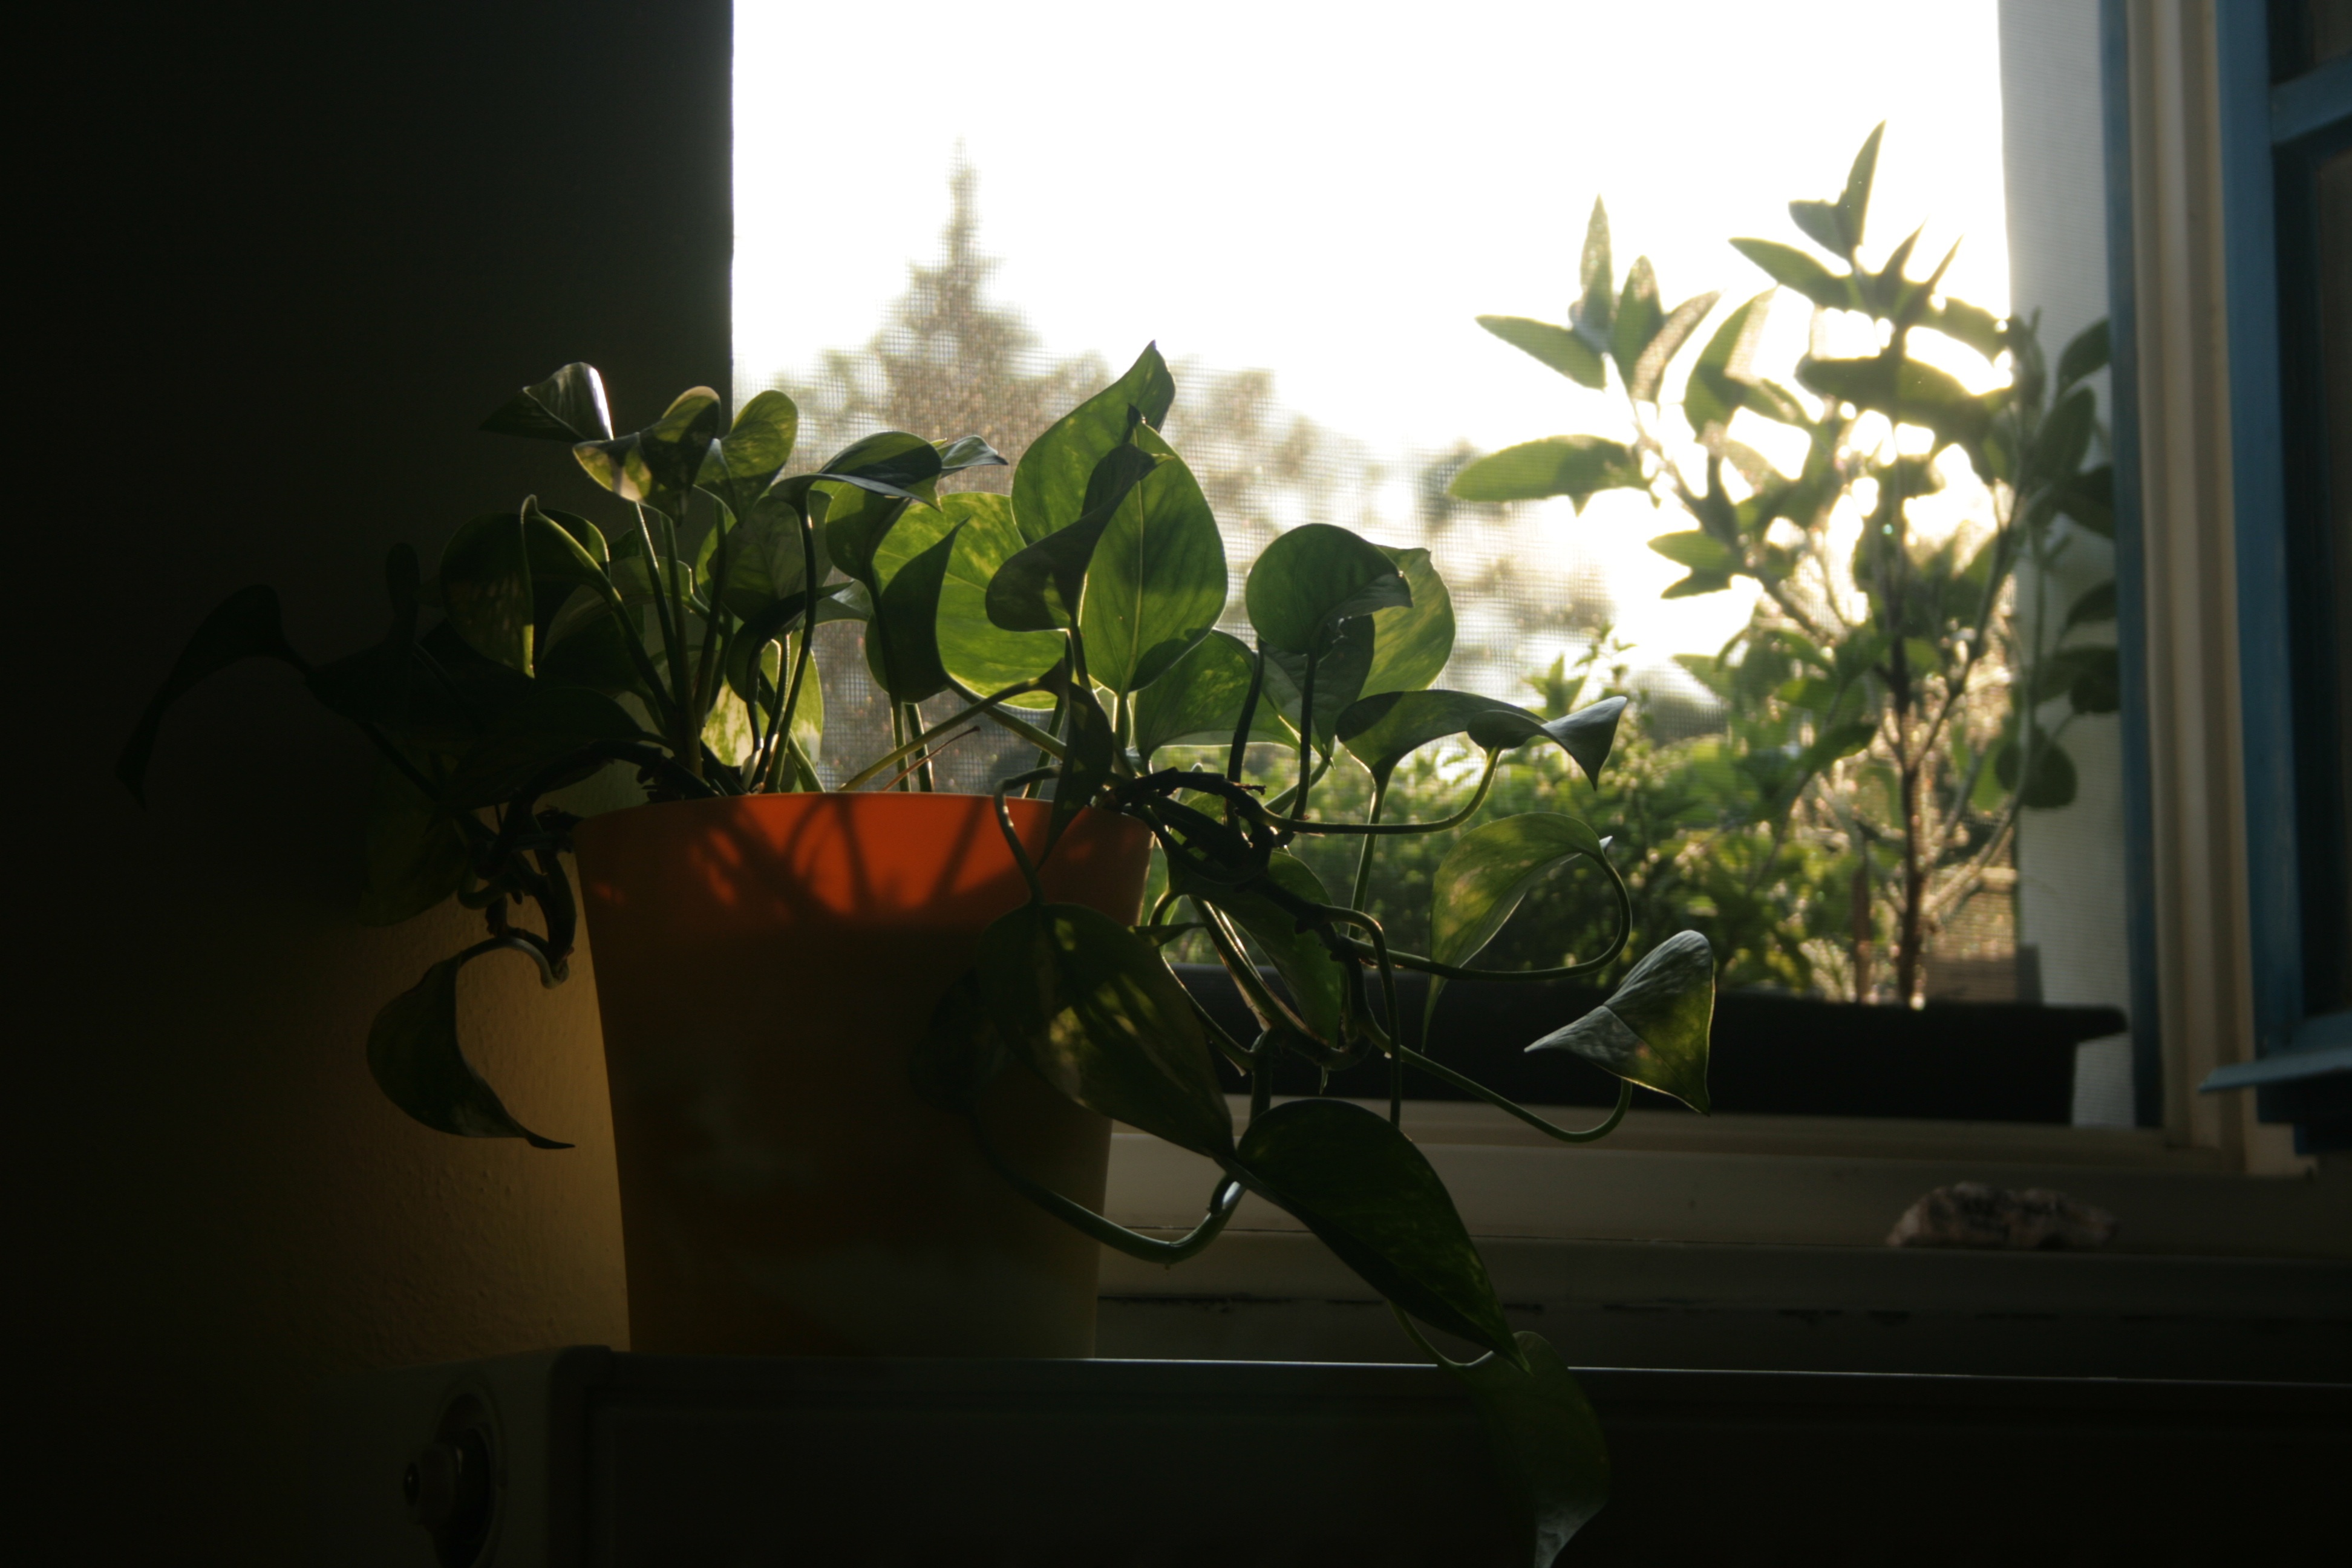
branch, light, plant, morning, leaf, flower, window, wall, green, lighting, flora, interior design, west, art, design, floristry, ikebana, window covering